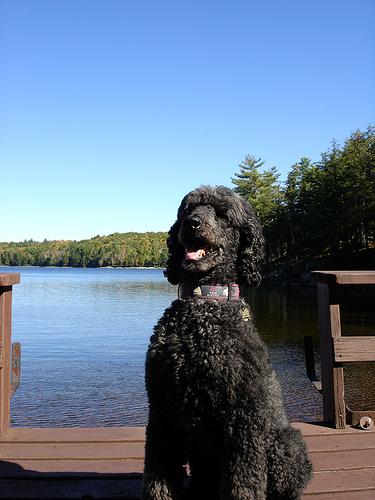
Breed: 316-n000118-standard_poodle